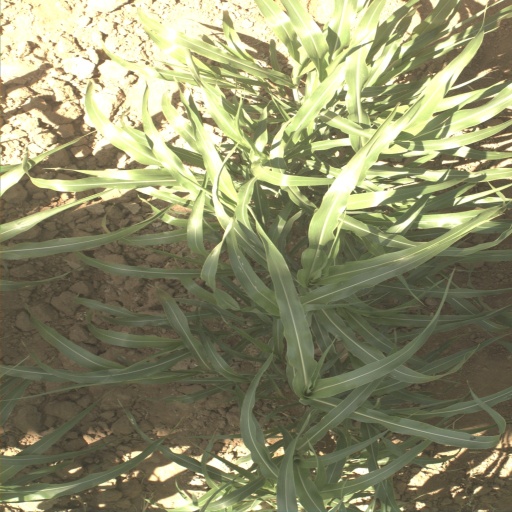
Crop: sorghum